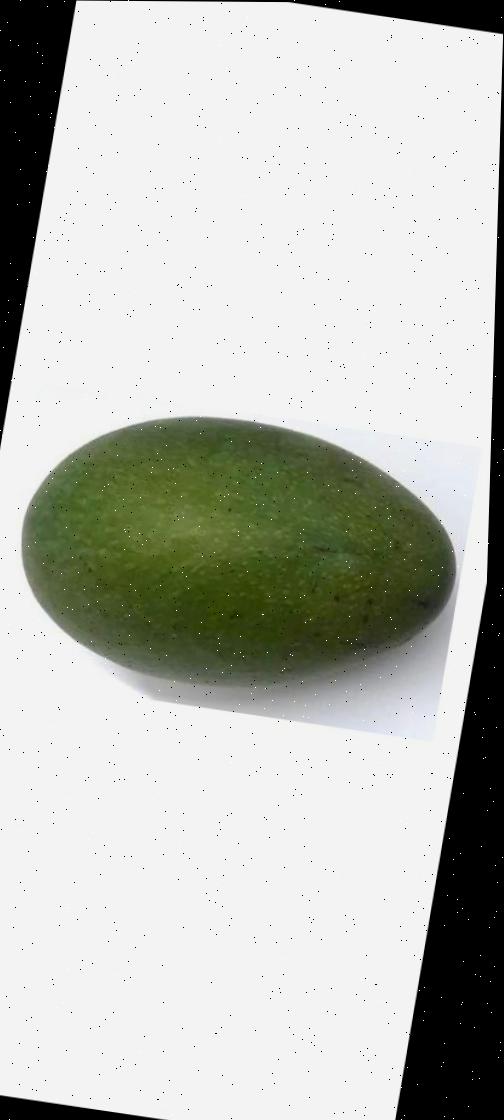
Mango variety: Ashshina Zhinuk